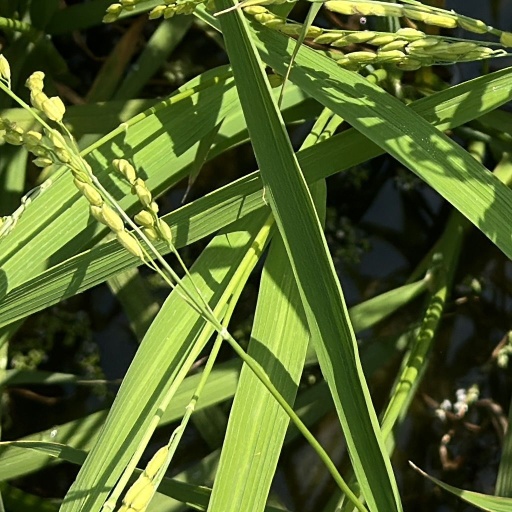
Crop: rice